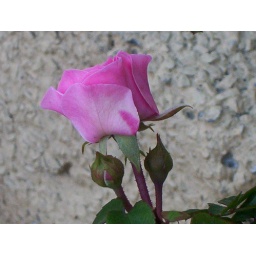
Pink rose bud in street flower-pots in Ocean Street Victor Harbor